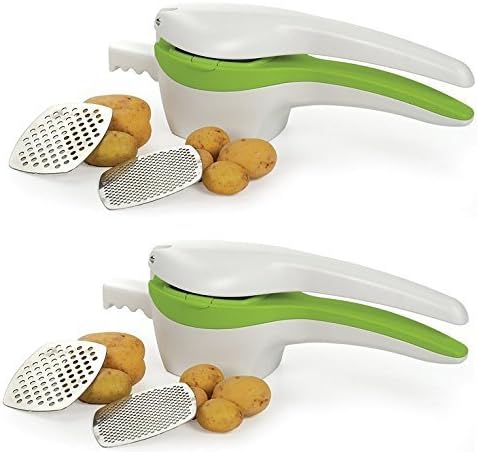
RSVP Potato Ricer and Baby Food Strainer - White/Green
Category: Amazon Home
This handy and versatile potato ricer will help you create fluffy, lump-free mashed potatoes and can also assist in making baby food, apple cause, or spaetzle. The contoured, heavy-duty plastic handles are comfortable to use, and an added pot extension holds the ricer steady over most pots. The ricer comes with two stainless steel plates, one for a medium grain and one for a coarse grain. The cleanup is easy, as all parts are dishwasher safe. Ricer measures 13.5" L x 4" W x 4.5" H; Plates measure 3.25" x 3.25"
Features: Heavy-duty Plastic and Stainless Steel | Dishwasher safe | Includes potato ricer, and two stainless steel plates